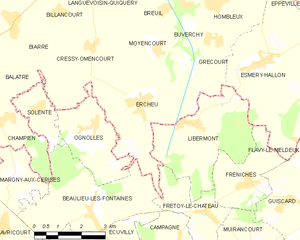
Carte des communes françaises Ercheu
Ercheu est une commune française située dans le département de la Somme, en région Hauts-de-France.